Arthropterygius

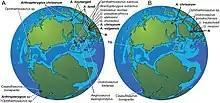
Biogeography of ophthalmosaurid ichthyosaurs of the (A) Kimmeridgian-Middle Volgian and (B) Middle-Late Volgian, including "Arthropterygius"

"Arthropterygius" appears to have been a particularly wide-ranging genus, with fossils known from several high latitude localities across the Northern Hemisphere, as well as an isolated specimen from Argentina.